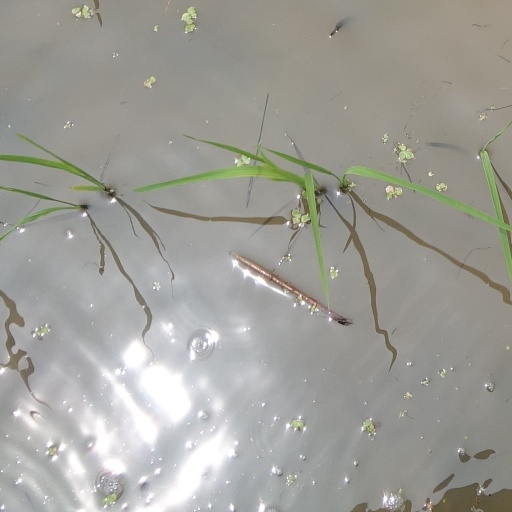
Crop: rice